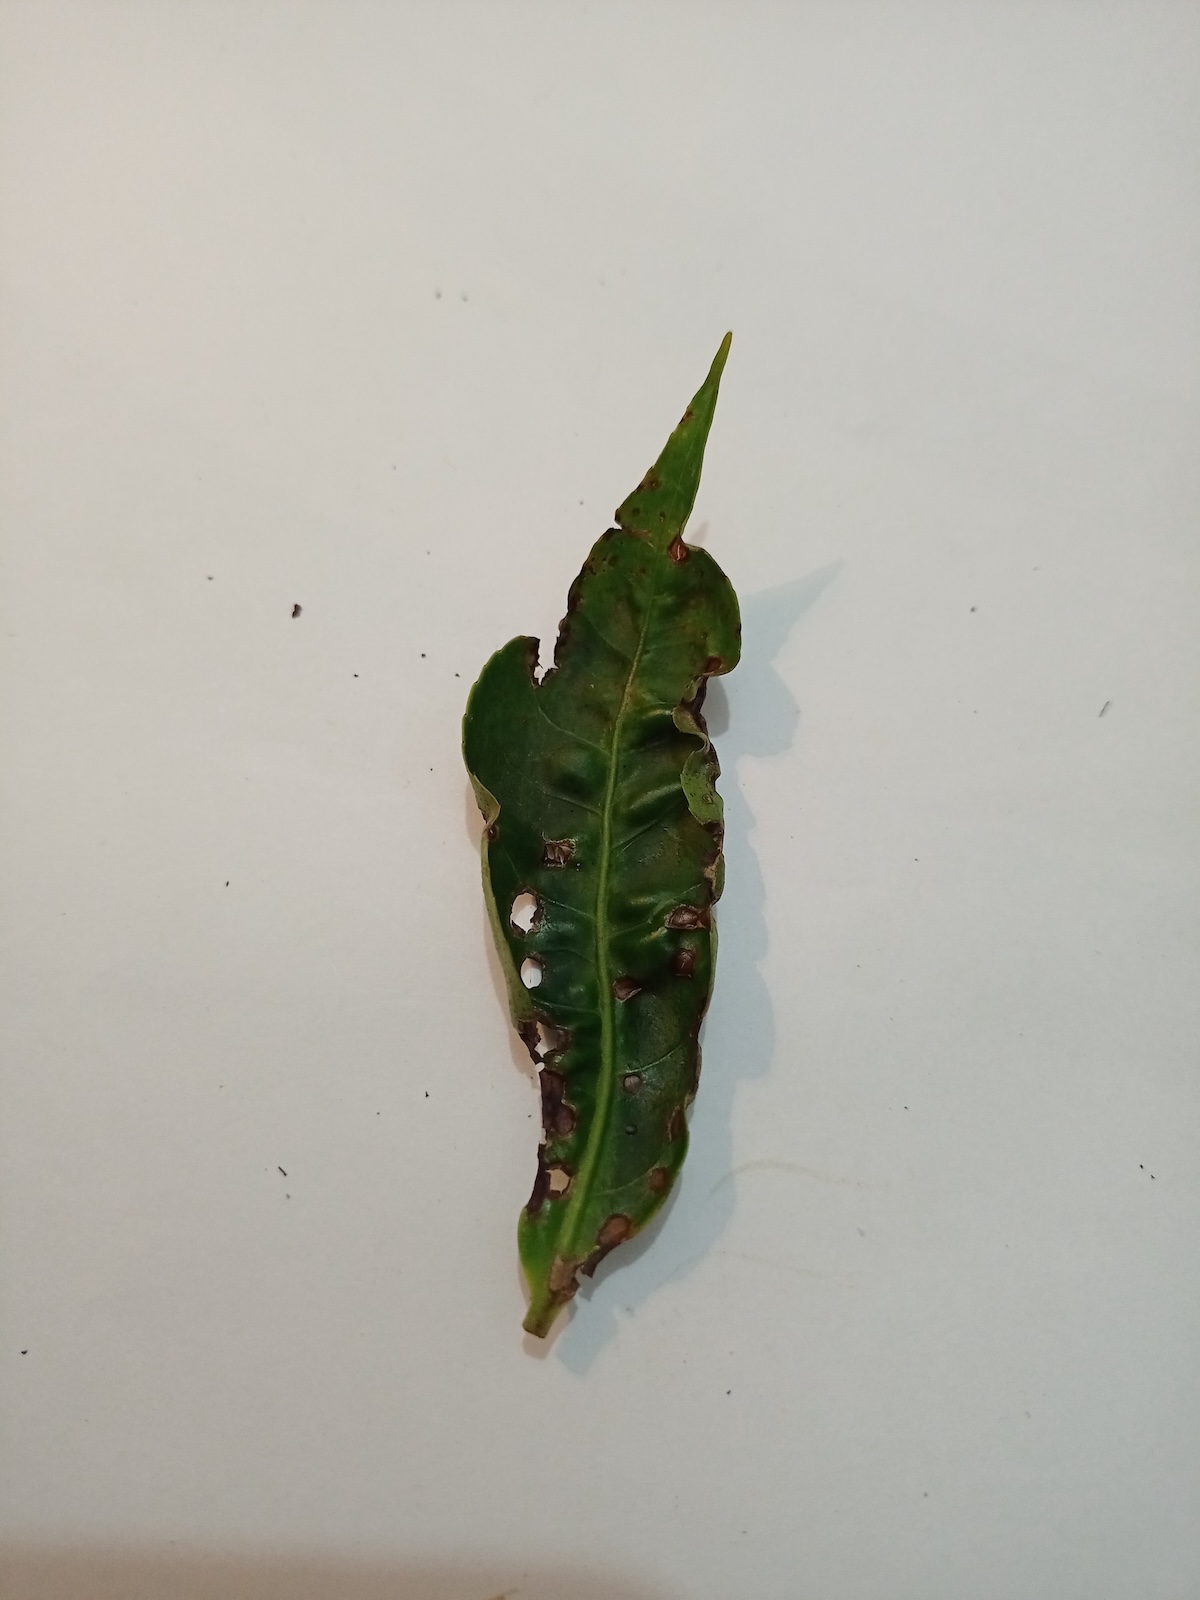
Label: Green mirid bug